SEAT Tarraco

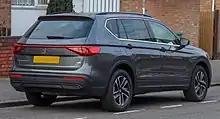
Rear view

The vehicle was launched in Tarragona, which is a town the car was named after. The Tarraco shares mechanical underpinnings with the Volkswagen Tiguan and Škoda Kodiaq, while its door panels are shared with the Volkswagen Tiguan Allspace. The car is built alongside the Tiguan at Volkswagen's factory in Wolfsburg, Germany. After the SEAT Alhambra MPV was discontinued, the Tarraco is the only SEAT model to offer a maximum of seven seats.